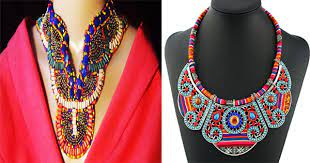
Nataal bi ngeen ma yónnee, ay caq la. Caq nag yoo xamantane nii, am na caq bu ñuul, am na caq bu xonq.